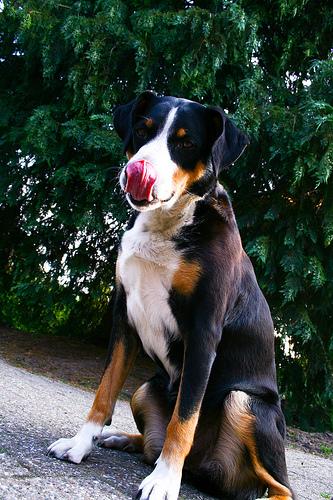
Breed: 234-n000091-Appenzeller